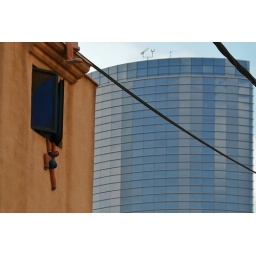
A funny ornament on a building facade in the Neve Tzedek neighborhood (Tel Aviv, Israel).